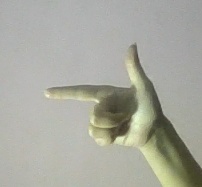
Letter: yaa